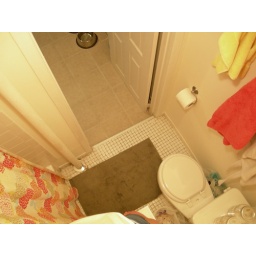
i'm standing on the sink in this one, just to show you all what a nyc bathroom looks like.